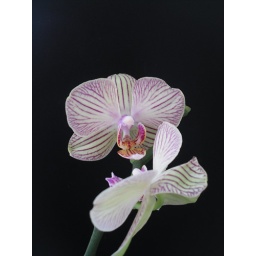
This photo is of a potted house plant against the back drop of my fireplace!!!